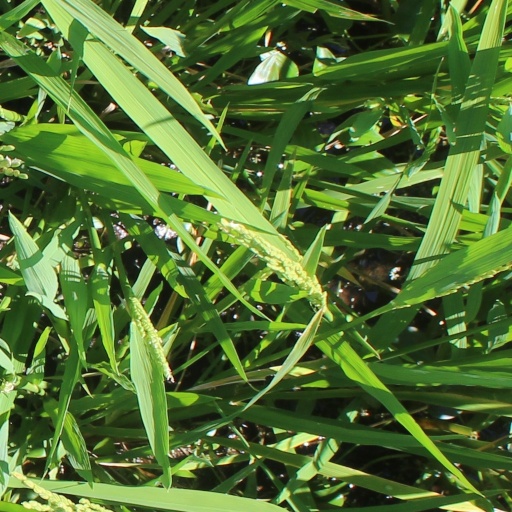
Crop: rice